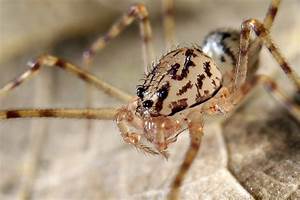
Label: spider